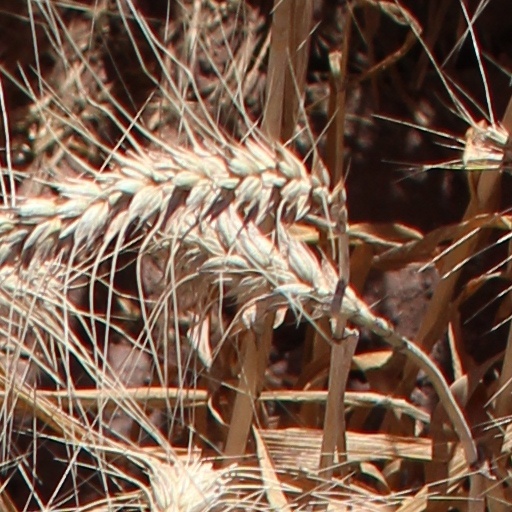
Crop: wheat